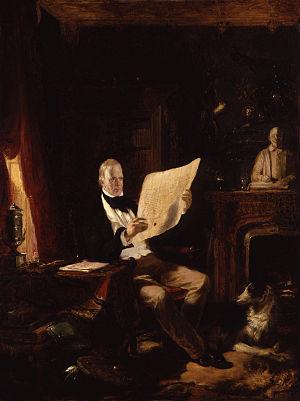
Walter Scott est un poète, écrivain et historien écossais né le 15 août 1771 à Édimbourg et mort le 21 septembre 1832 à Abbotsford.